William Levett (rector of Buxted)

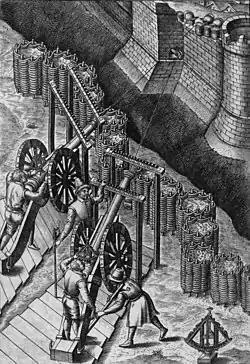
16th century cannon emplacements in use in Europe, 1588

William Levett was born at "The Grove", Hollington, East Sussex, the son of Joane (Adams) Levett and John Levett, a large landowner and descendant of a knightly Anglo-Norman family who owned the manor of Catsfield Levett (now simply Catsfield), as well as property across Sussex, including in Hollington, St. Leonards-on-Sea, Bulverhythe, Firle, Hastings, Bexhill-on-Sea and elsewhere. Lawrence Levett inherited the family seat at Hollington, leaving his brothers the Rev. William Levett to pursue a career in the ministry, and brother John to turn to business and ironfounding.